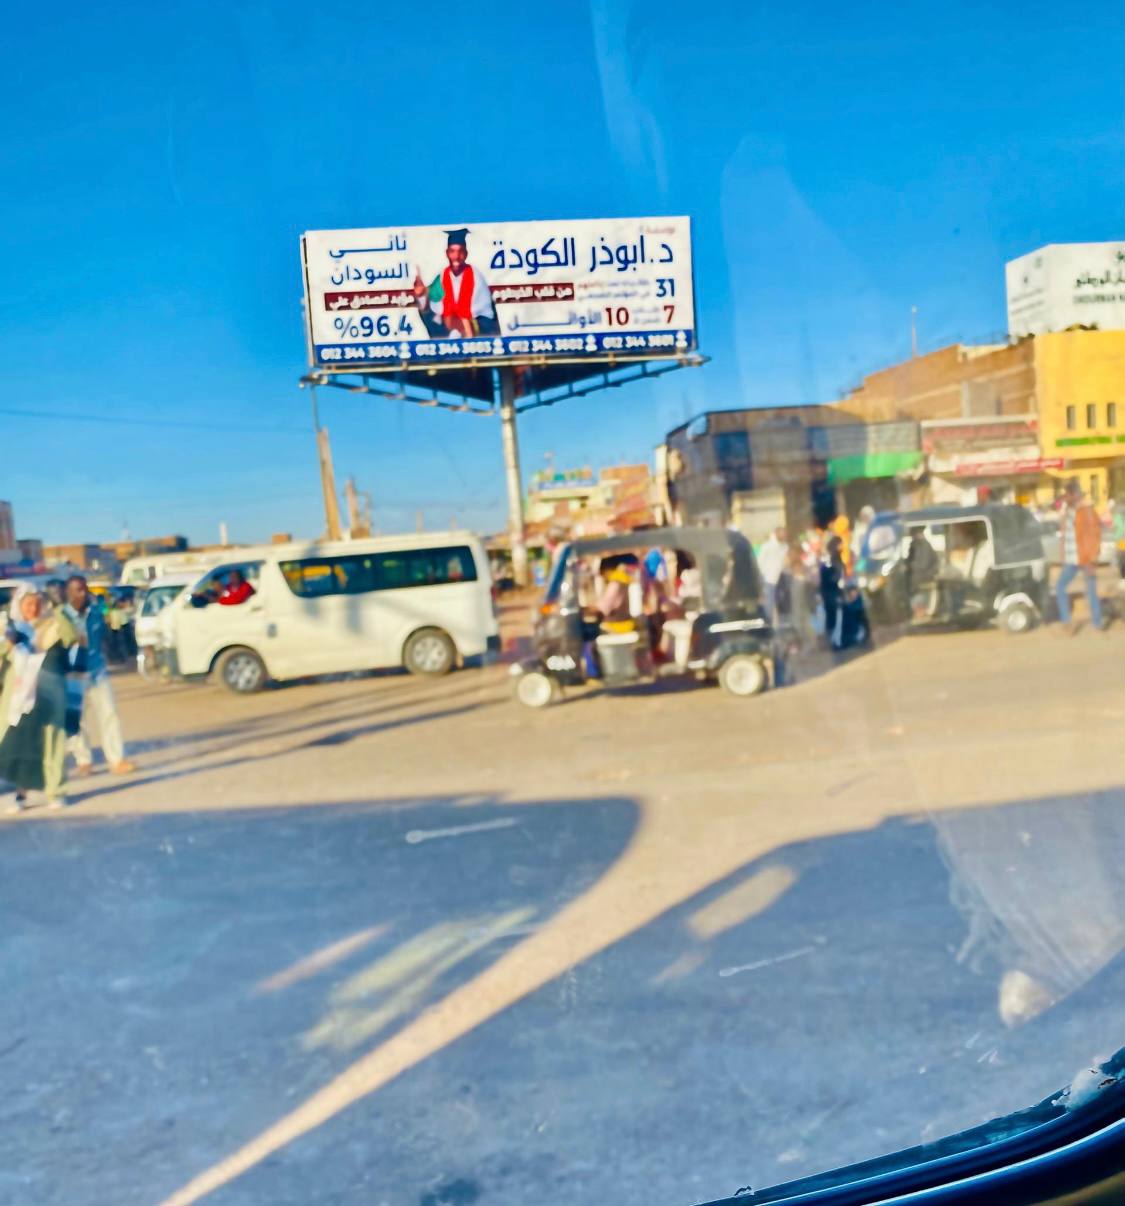
الوصف بالفصحى: مركبات مختلفة تسير في الشارع
الوصف بالعامية السودانية: عربات كتيرة ماشة في الشارع
التصنيف: Urban & City Life